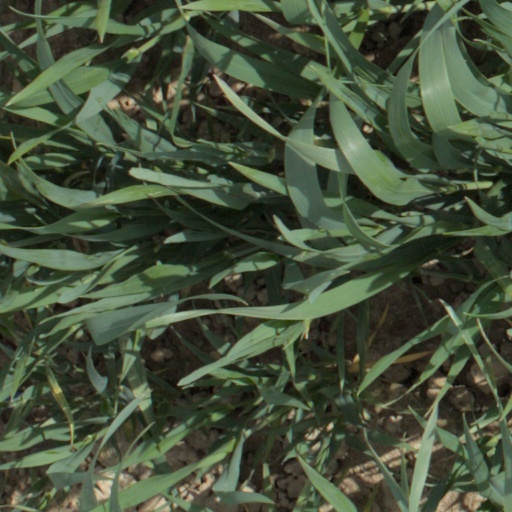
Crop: wheat